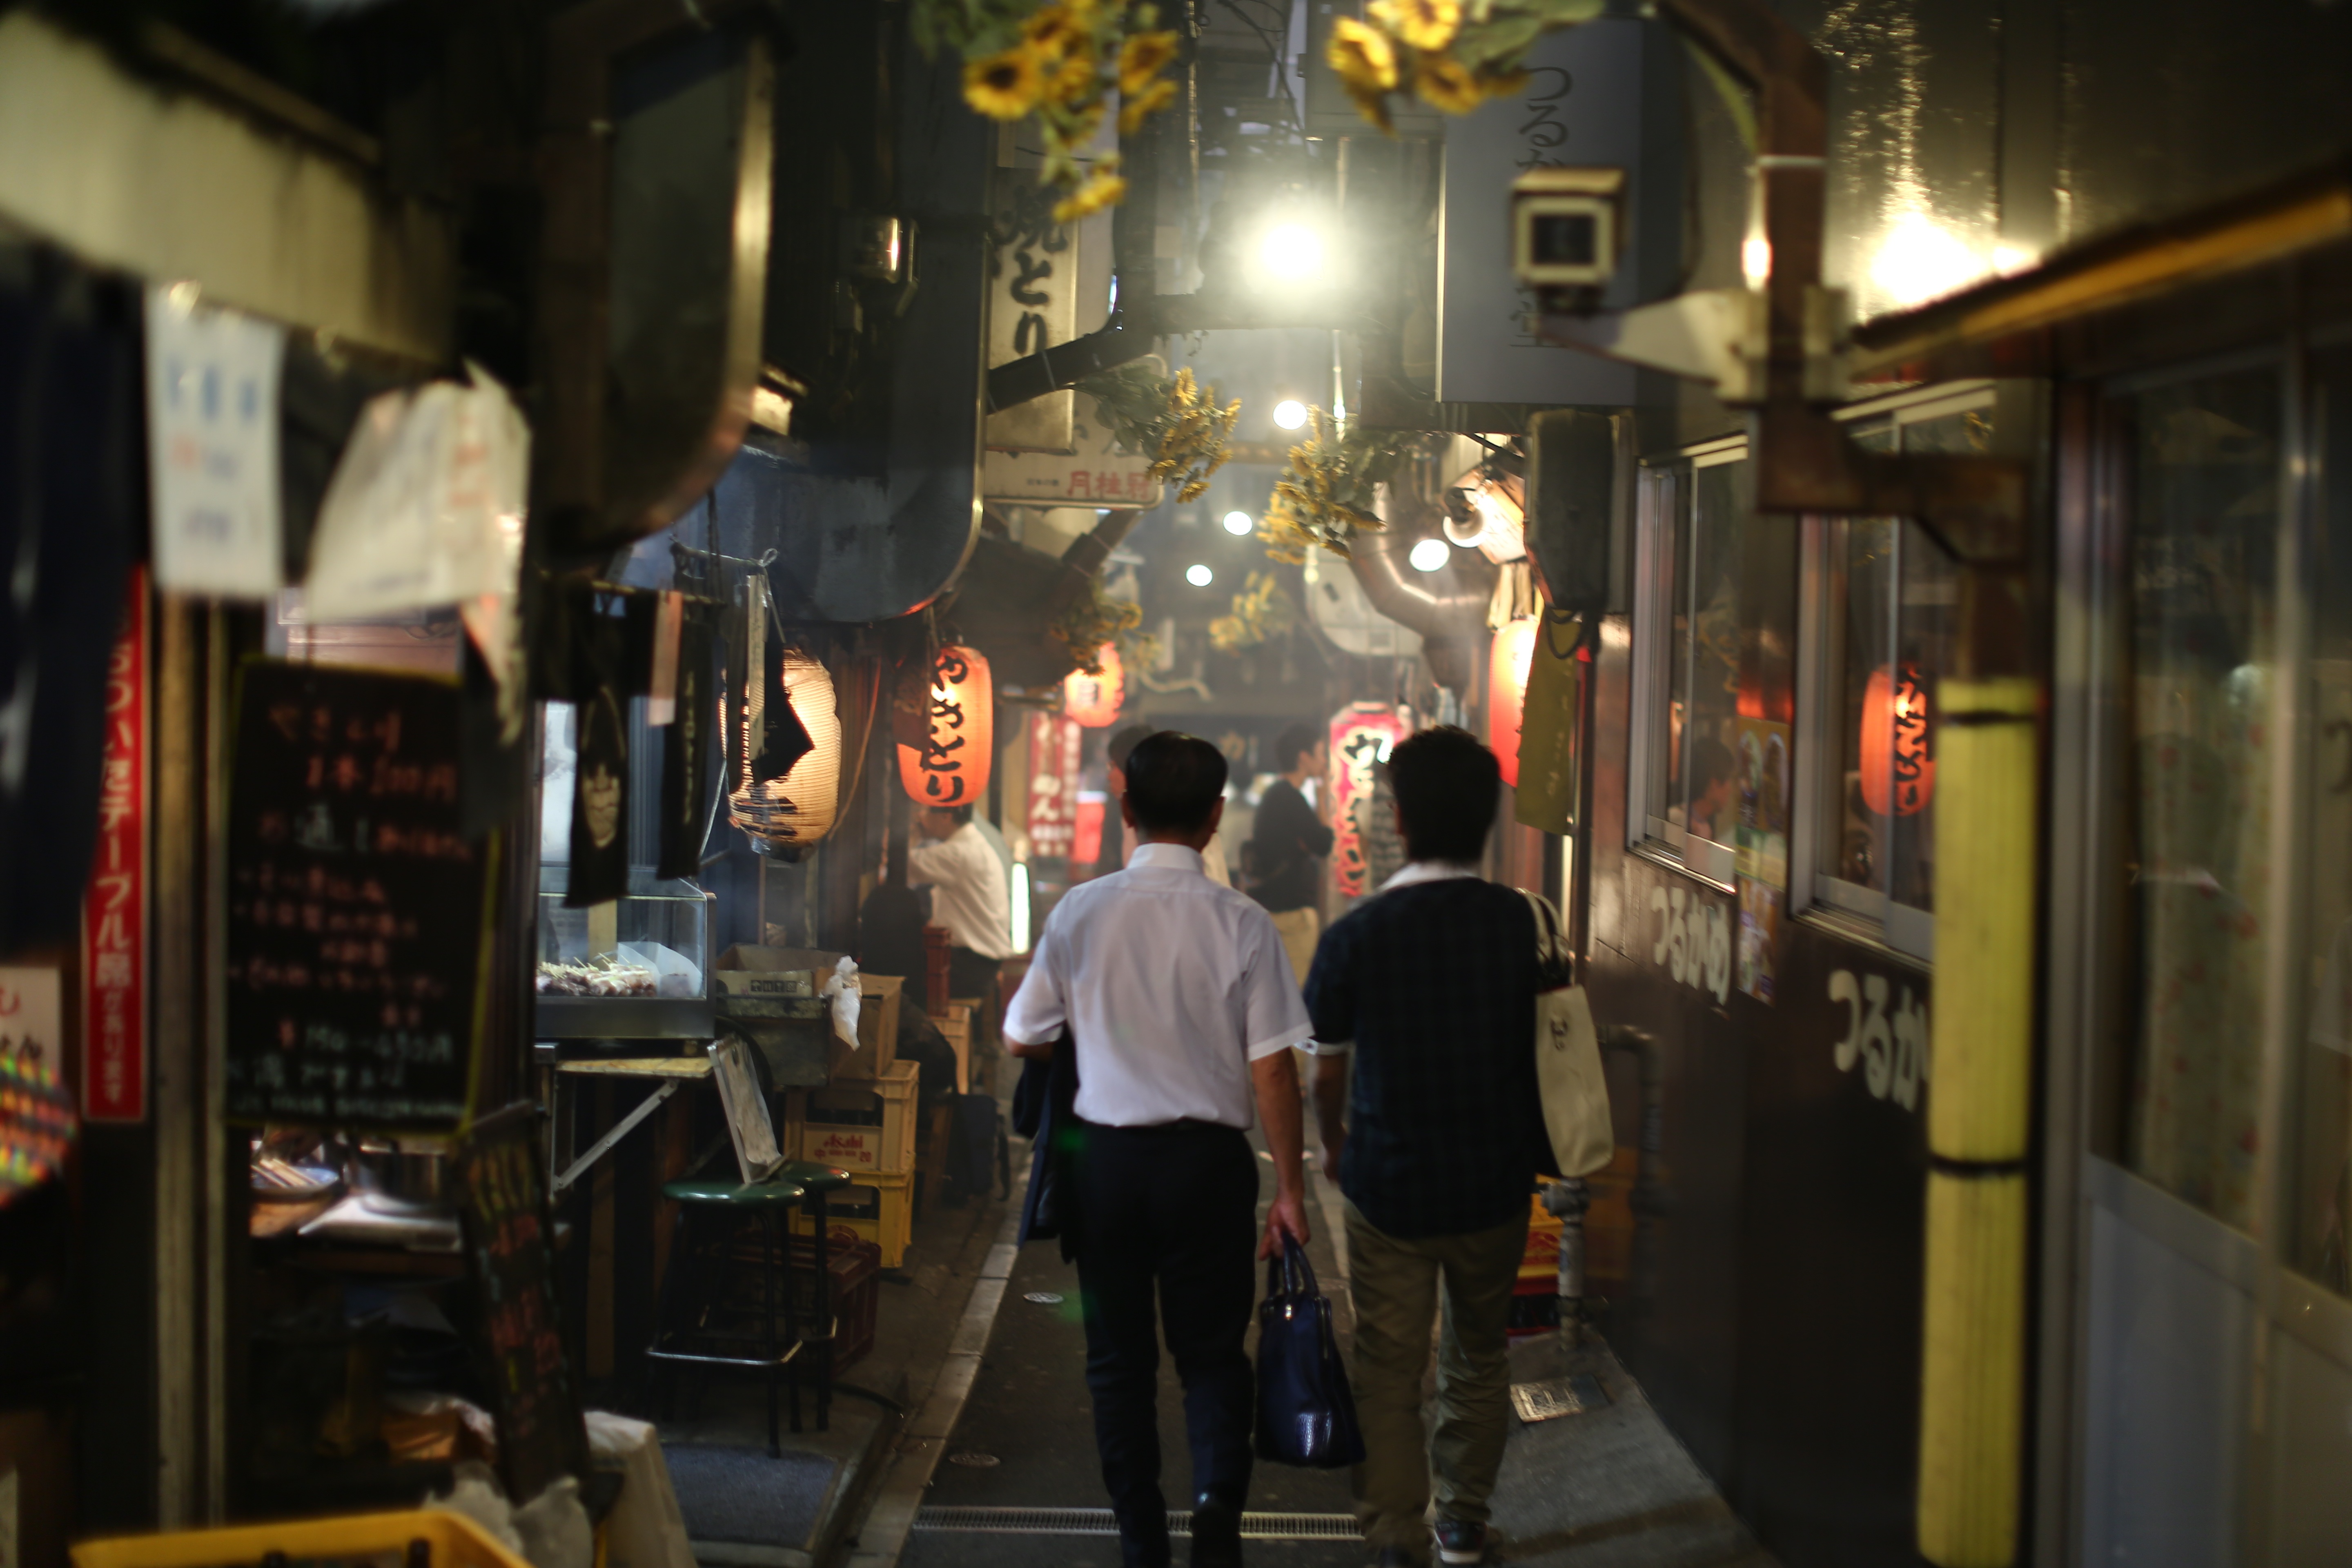
road, street, city, transport, japan, public transport, tokyo, shinjuku, humanities, street view